In-ear monitor

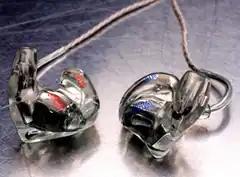
JH Audio JH16 Pro IEMs, with a custom-molded hard acrylic shell

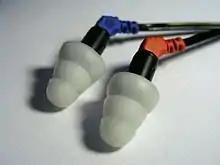
A pair of universal IEM earpieces (Etymotic ER-4S)

An in-ear monitor (IEMs), in-ear, or colloquially earpiece is a listening device placed into the ear. More narrowly, the term in-ear monitor is defined as such a device used by musicians, audio engineers and audiophiles to listen to music or to hear a personal mix of vocals and stage instrumentation for live performance or recording studio mixing, often specifically in order to hear themselves through a sound system in real time. They are also used by television presenters to receive vocal instructions, information and breaking news announcements from a producer that only the presenter hears. They are often custom-fitted to an individual's ears to provide comfort and a high level of noise reduction from ambient surroundings. Their origins as a tool in live music performance can be traced back to the mid-1980s.